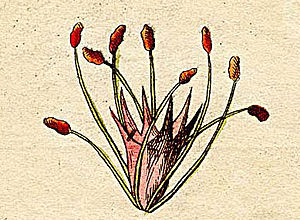
Linnés seksualsystem / Linnés seksualsystem
Linnés seksualsystem er en klassifikation af alle planter – eller rettere alle organismer som ikke er dyr – i 24 grupper. Systemet blev første gang publiceret 1735 i hans Systema Naturae og vandt umådelig indflydelse. Spor af systemet fandtes stadig i det 20. århundredes skolefloraer og i hovednøglen i Rostrups flora, i hvilken man skulle starte med at tælle støvdragere i blomsten. Linnés system er for længst forældet, idet moderne systematik følger fylogeniske principper, altså forsøger at lade inddelingen afspejle evolutionens forløb. Det var ikke Linnés hensigt at skabe et naturligt system. Han ville derimod lave et praktisk system.